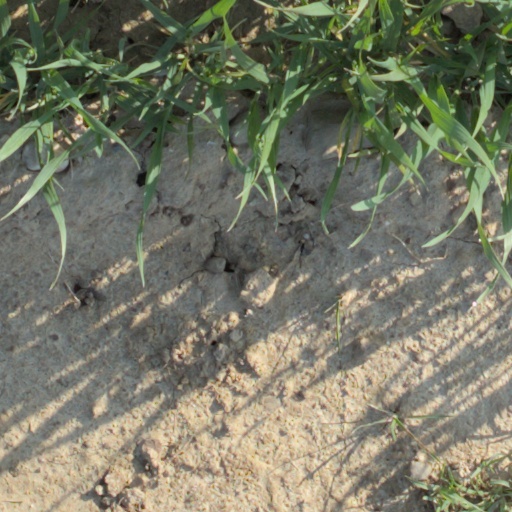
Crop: wheat